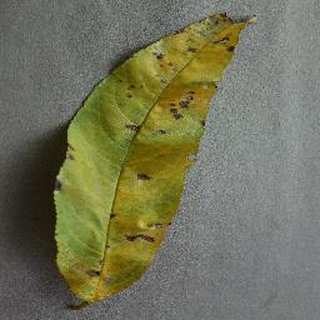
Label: peach_bacterial_spot